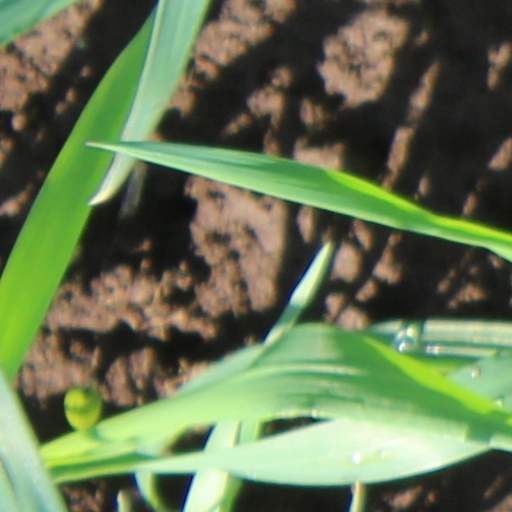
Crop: wheat